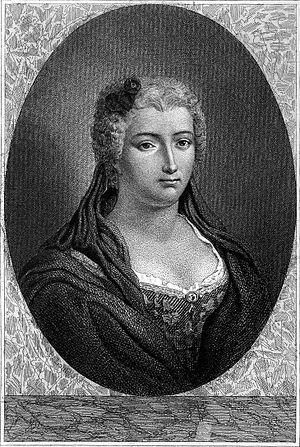
Louise Levesque, née Cavelier à Rouen le 23 novembre 1703 et morte à Paris le 18 mai 1745, est une femme de lettres française.
La liste d'écrivains normands énumère des écrivains nés en Normandie ou y ayant durablement vécu et les écrivains ayant écrit en Normand ou en Anglo-normand.